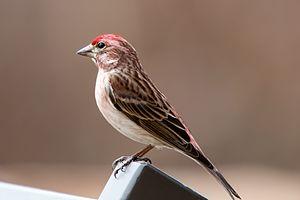
Haemorhous cassinii
Le Roselin de Cassin est une espèce de passereaux de la famille des Fringillidae.